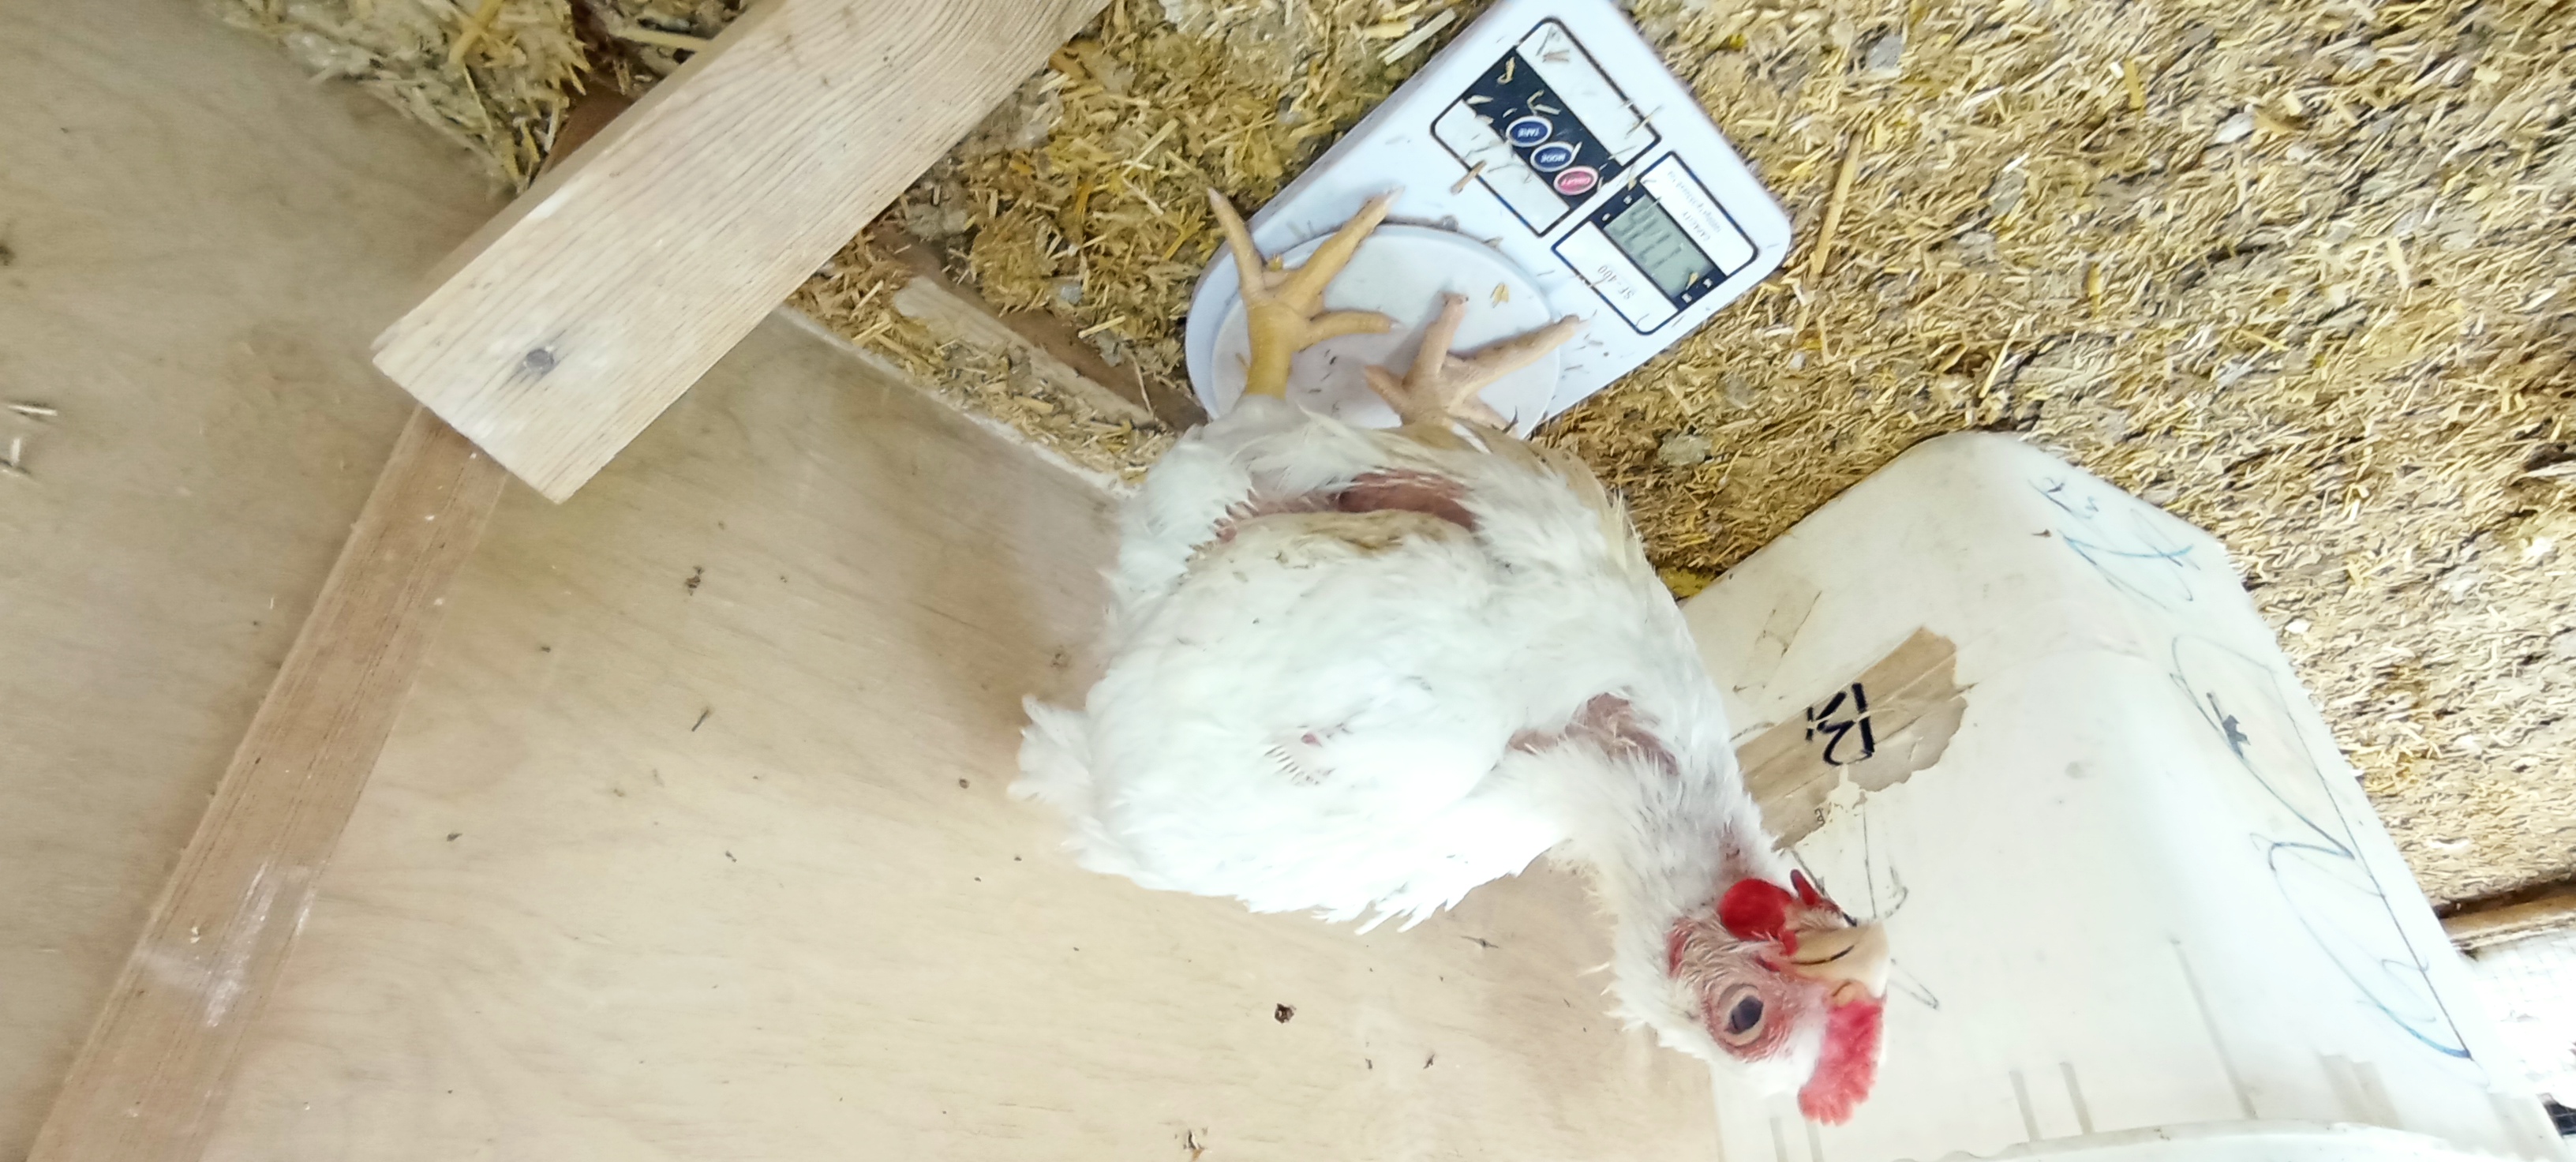
Weight: 1779 g